Fruitland Park, Mississippi

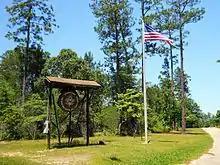
Entrance to Camp Tiak

The land that Fruitland Park occupies was previously owned by the J. E. North Lumber Company. The F. B. Mills Farm Company of Syracuse, New York bought the land in 1913 for the purpose of growing figs. The area eventually became a fruit and trucking center. Fruitland Park is located on the former Gulf and Ship Island Railroad.